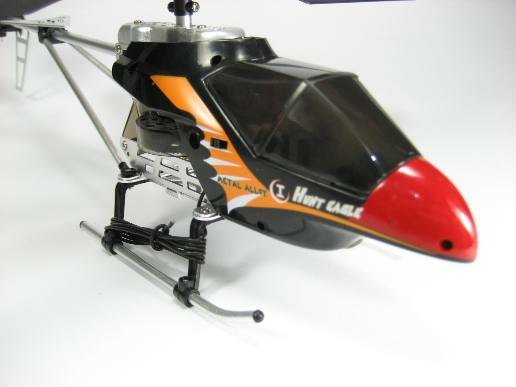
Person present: No